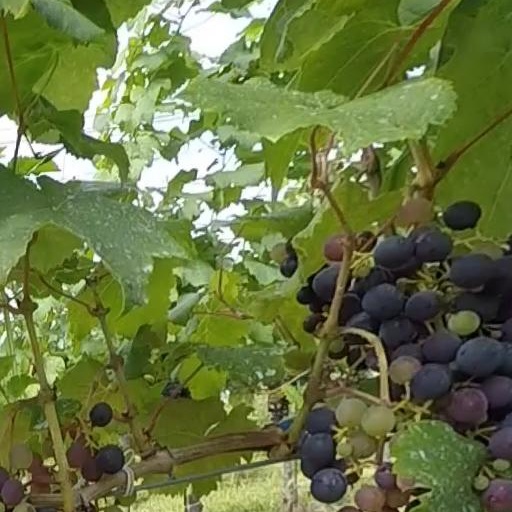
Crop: grape